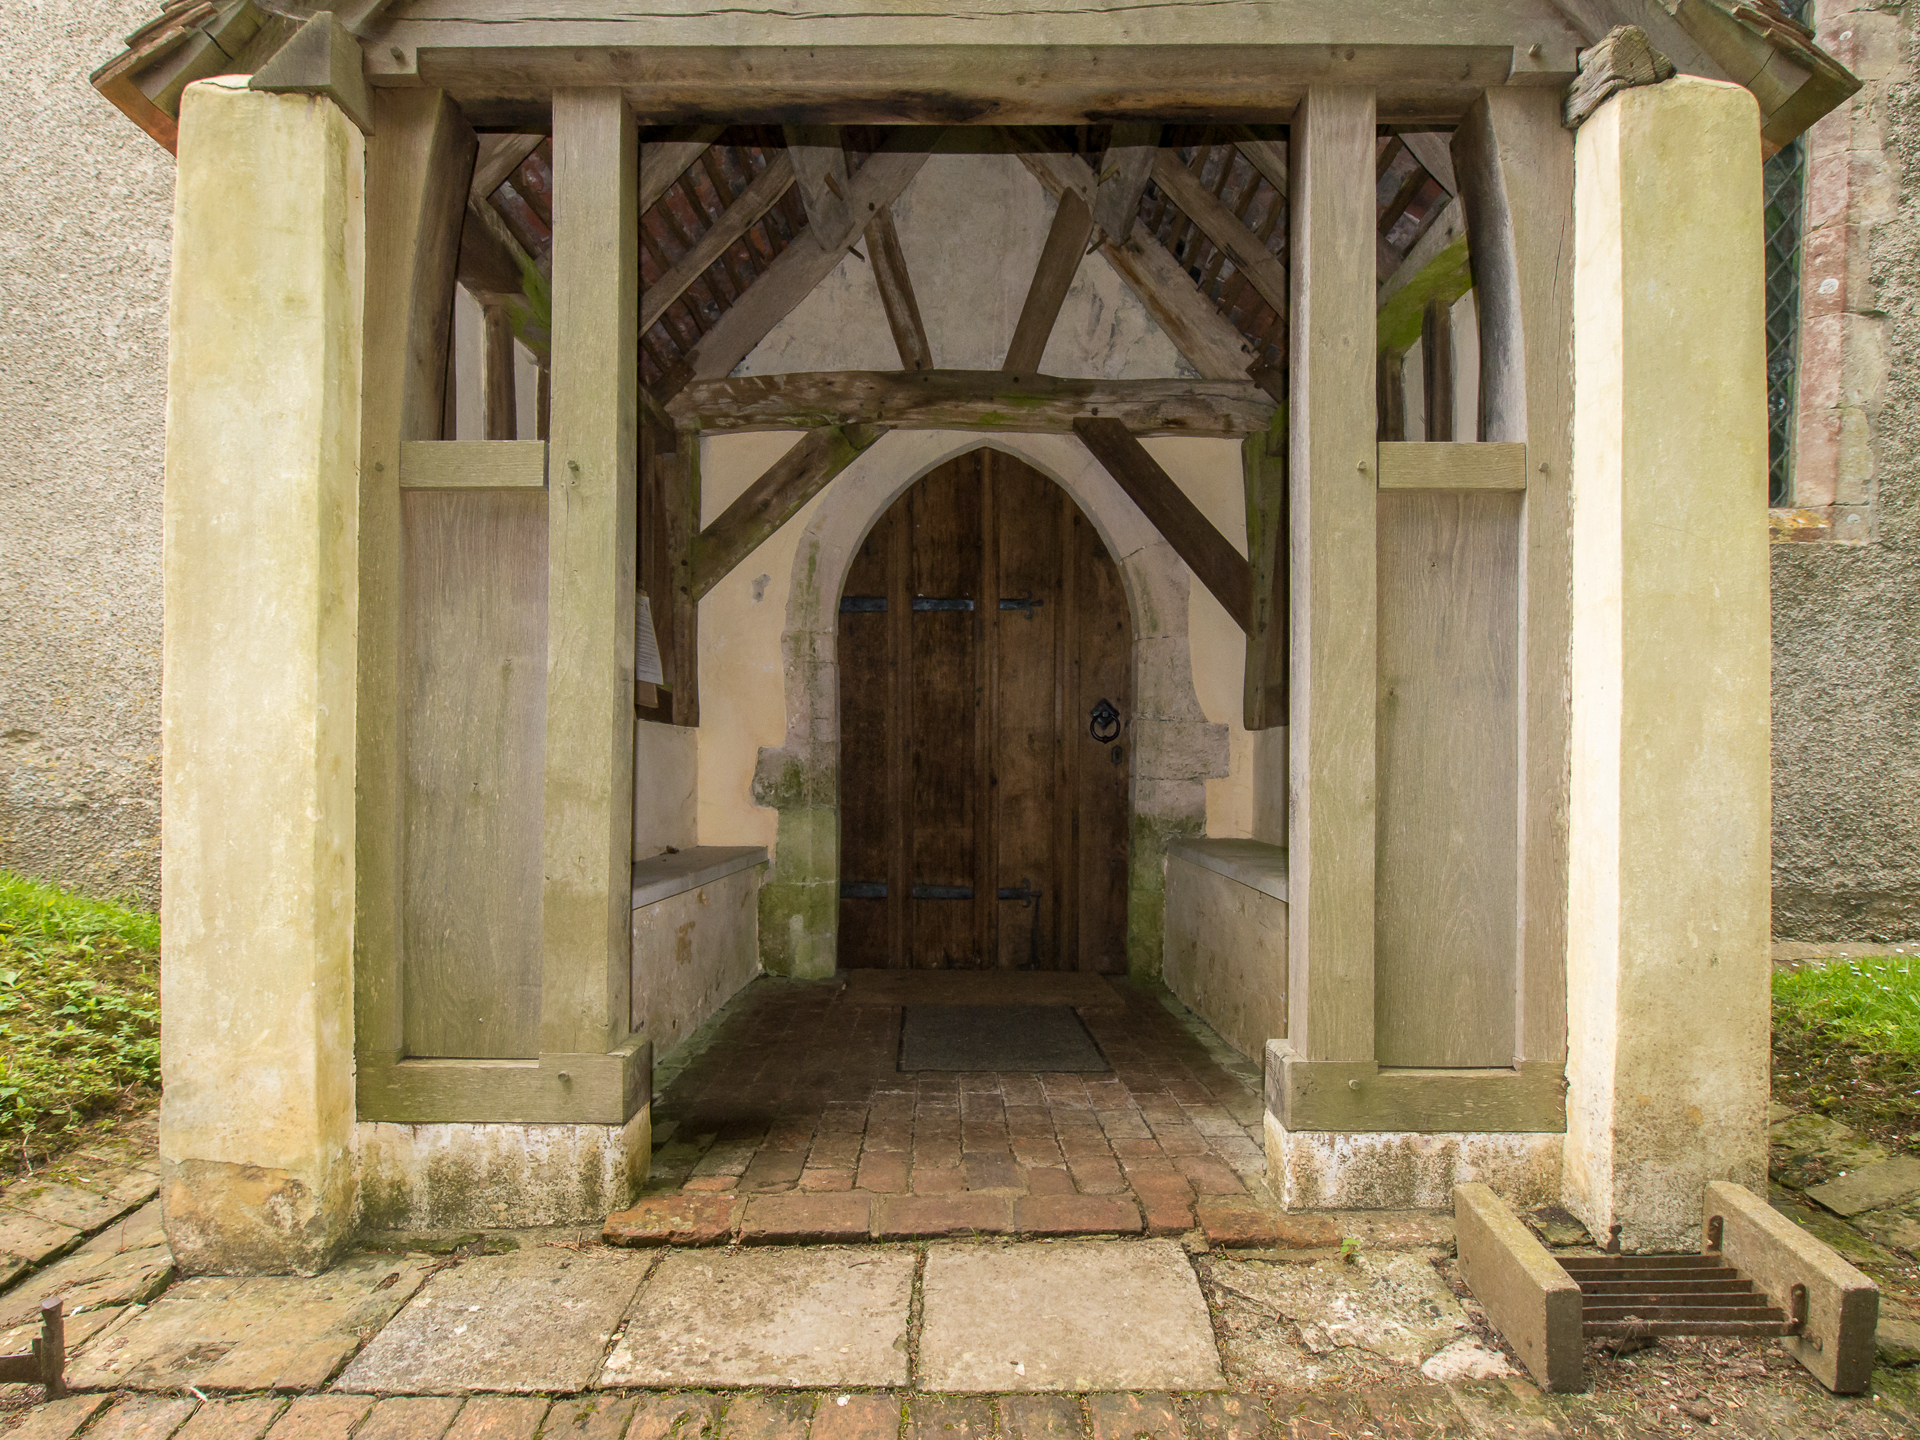
architecture, window, building, arch, chapel, place of worship, england, 2014, ruins, monastery, shrine, estate, panasoniclumixg5, olympusm918mm, sussex, stmichael, southdowns, upmarden, ancient history